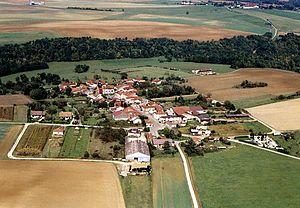
Domblain
Domblain est une commune française située dans le département de la Haute-Marne, en région Grand Est.